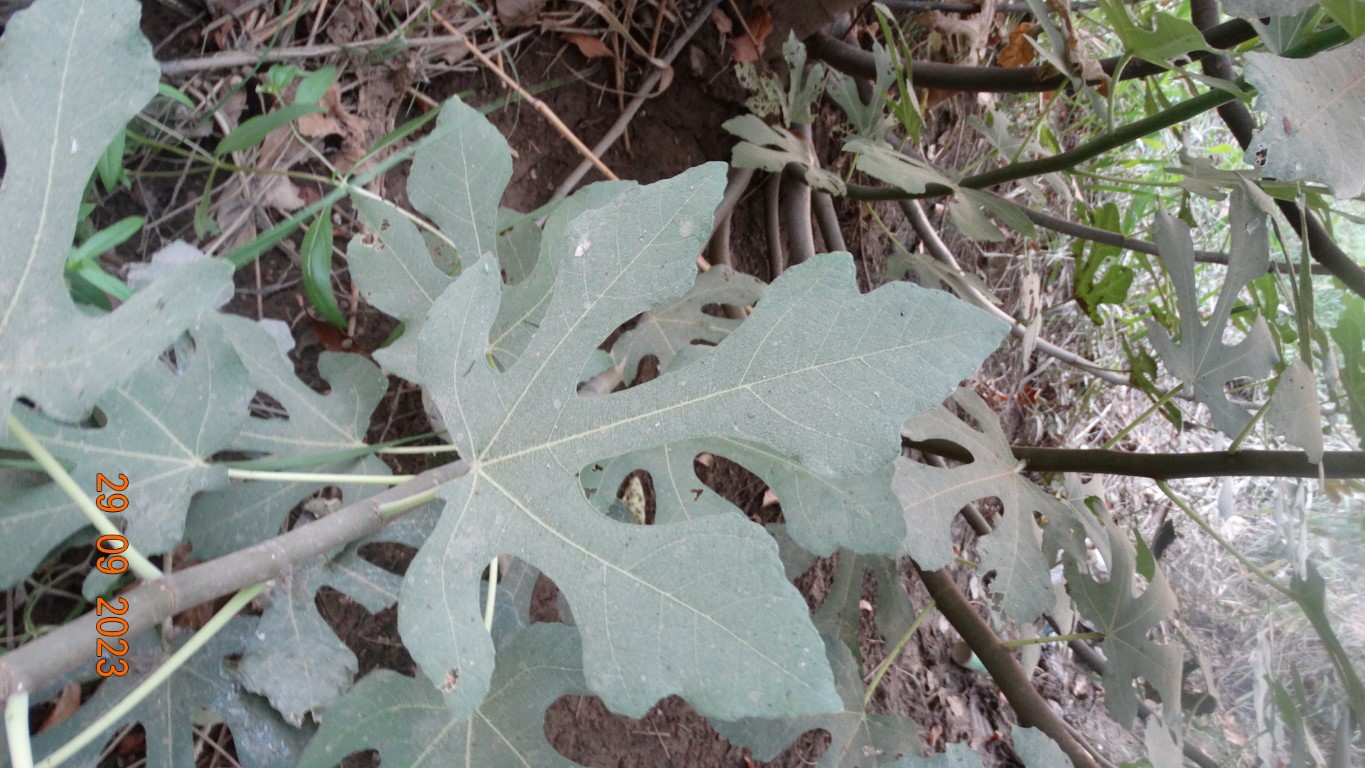
Label: healthy